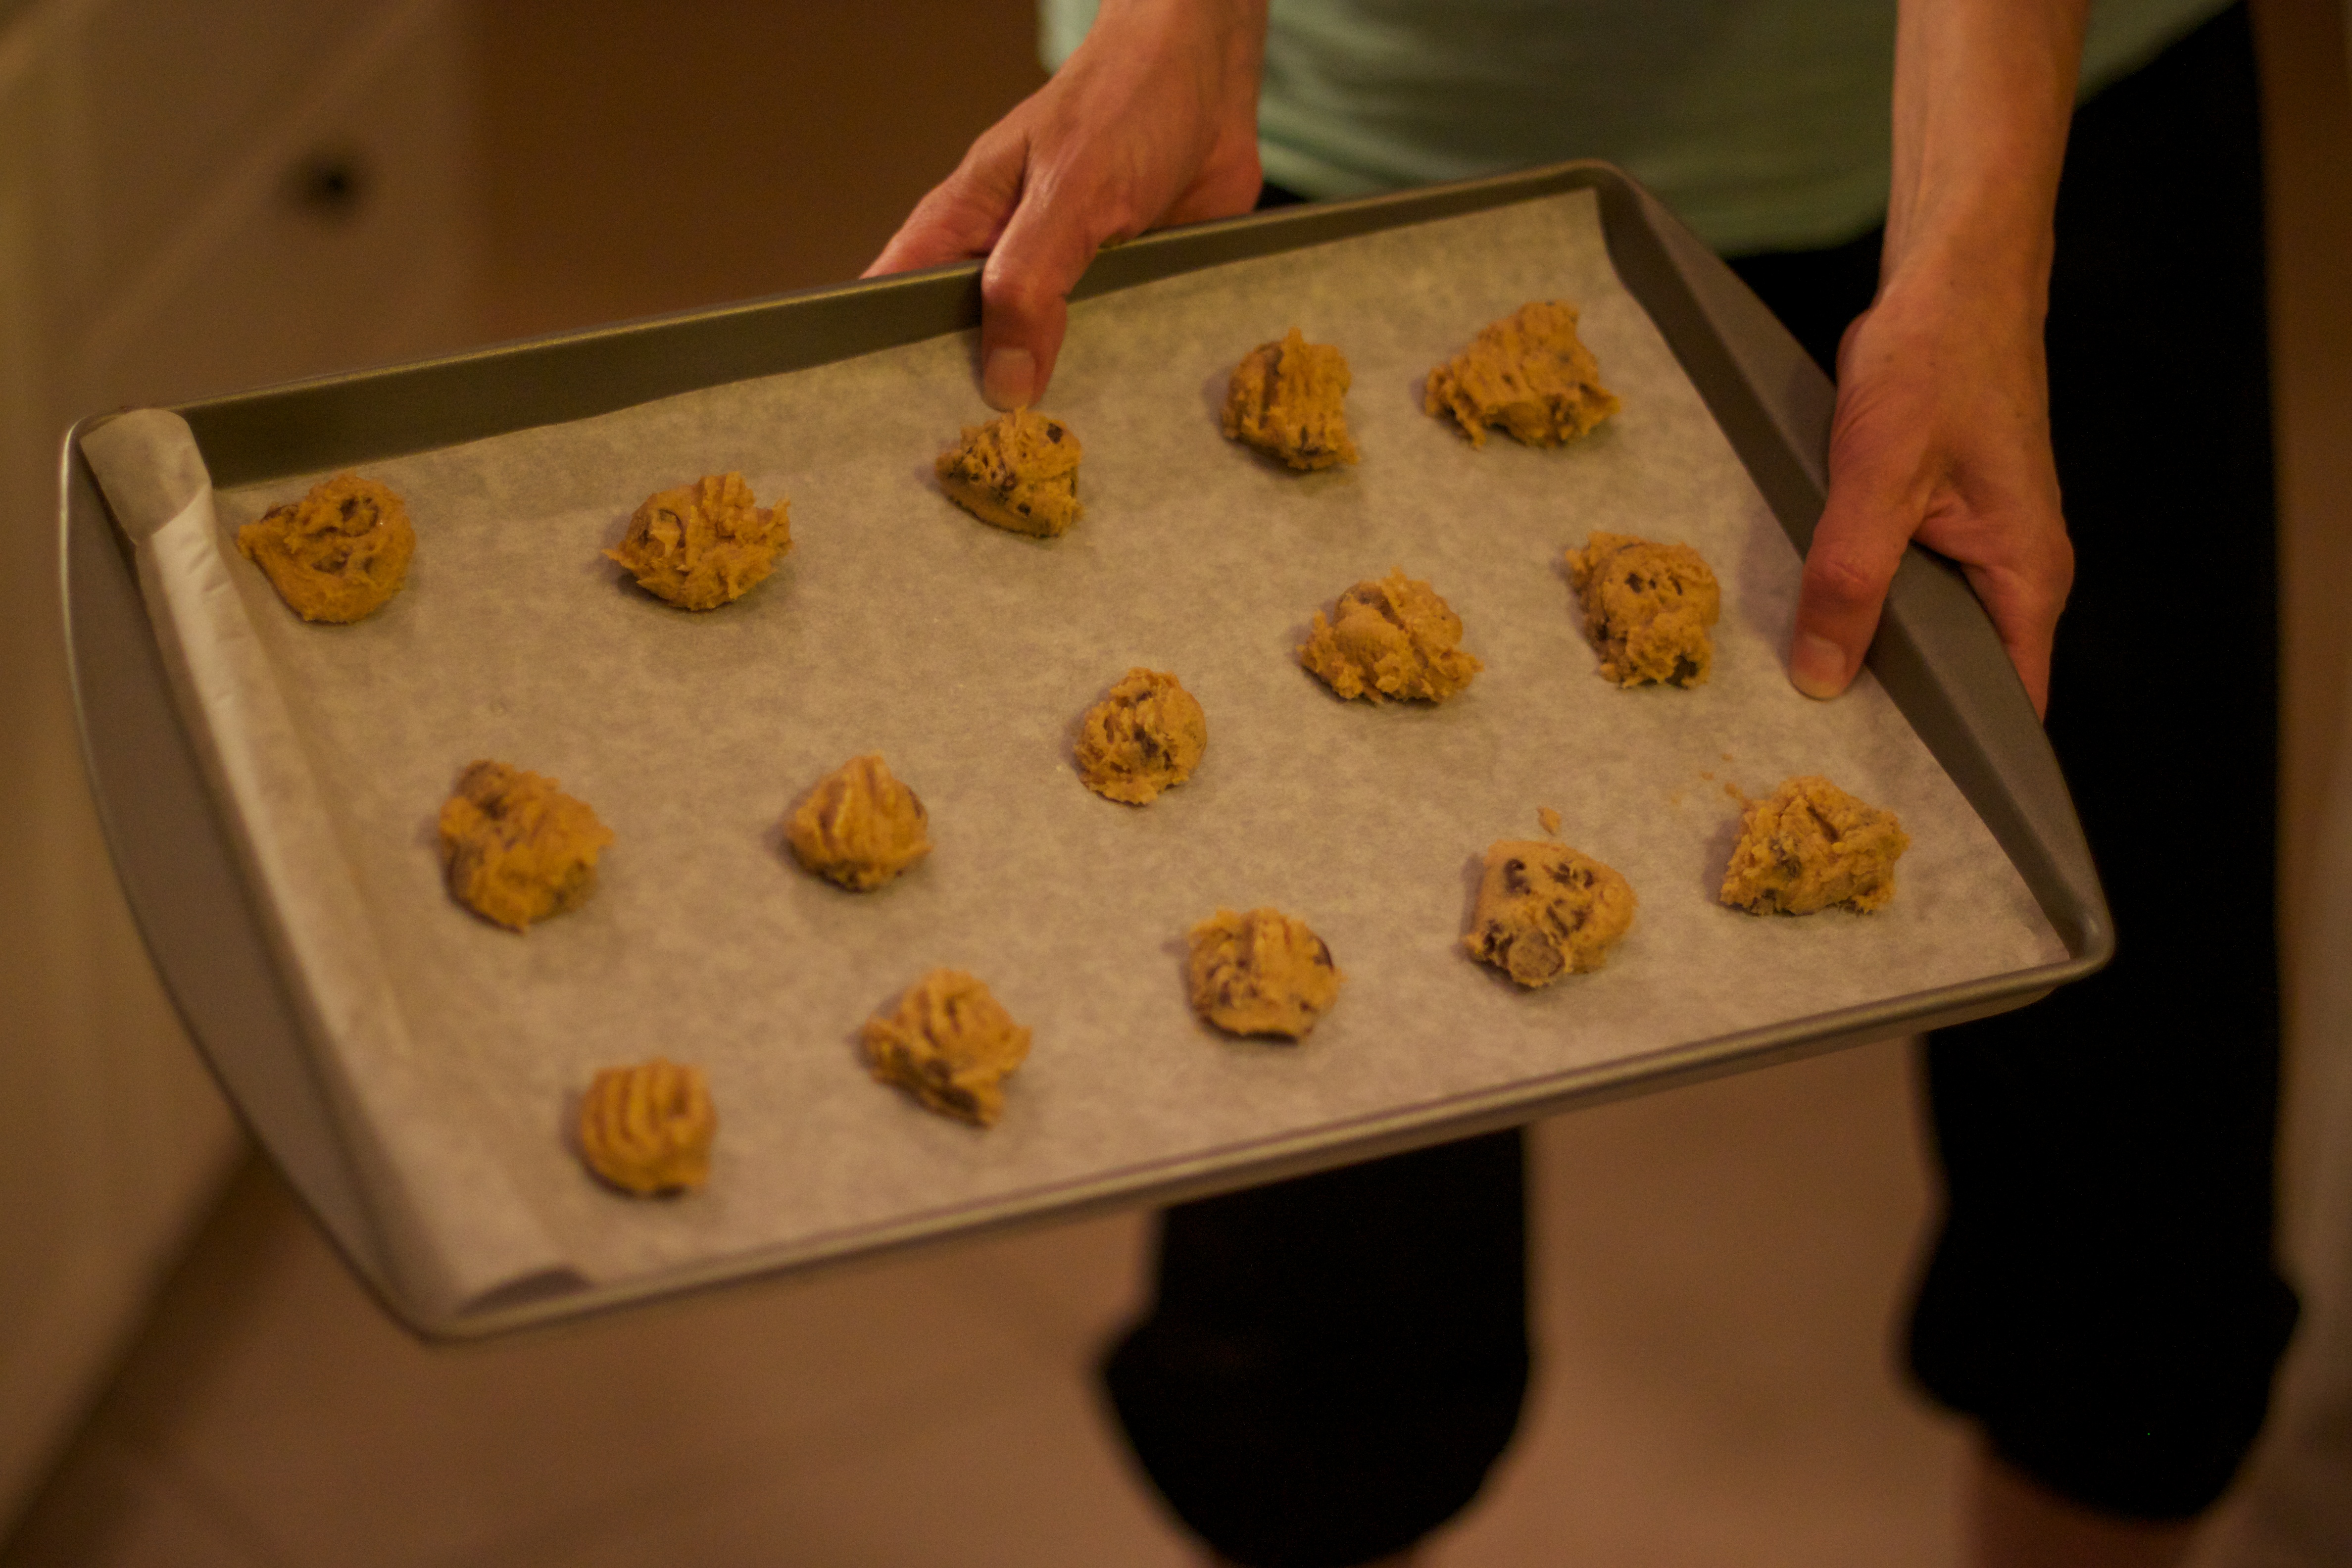
food, produce, yellow, baking, dessert, cake, art, design, icing, cookielove, odyssey, flavor, sense, snack food